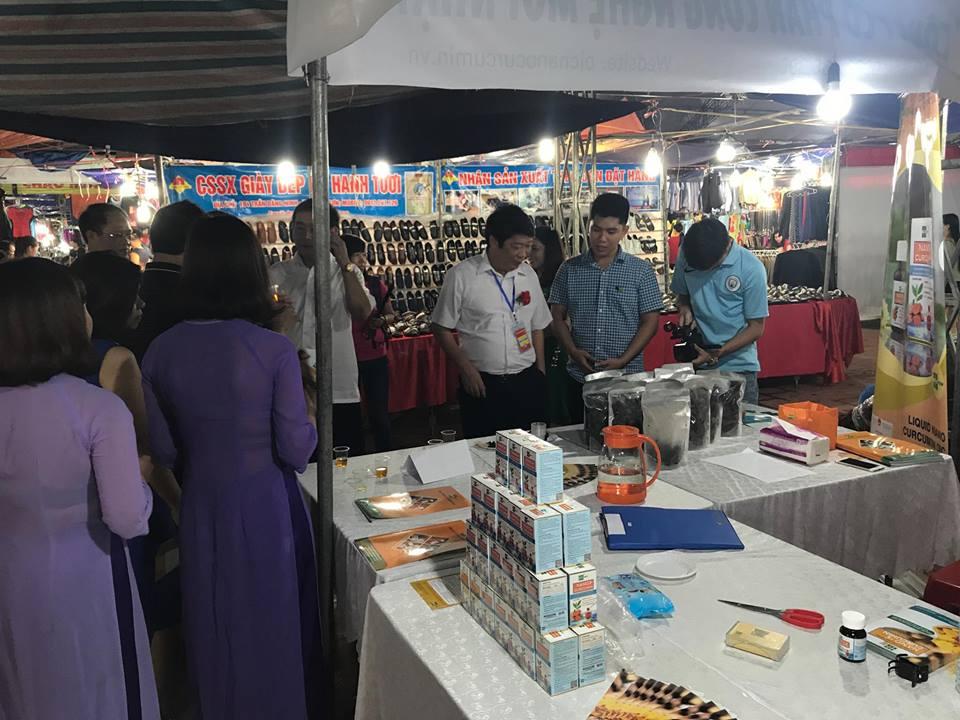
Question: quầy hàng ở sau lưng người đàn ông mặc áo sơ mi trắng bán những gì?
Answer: bán các loại giày